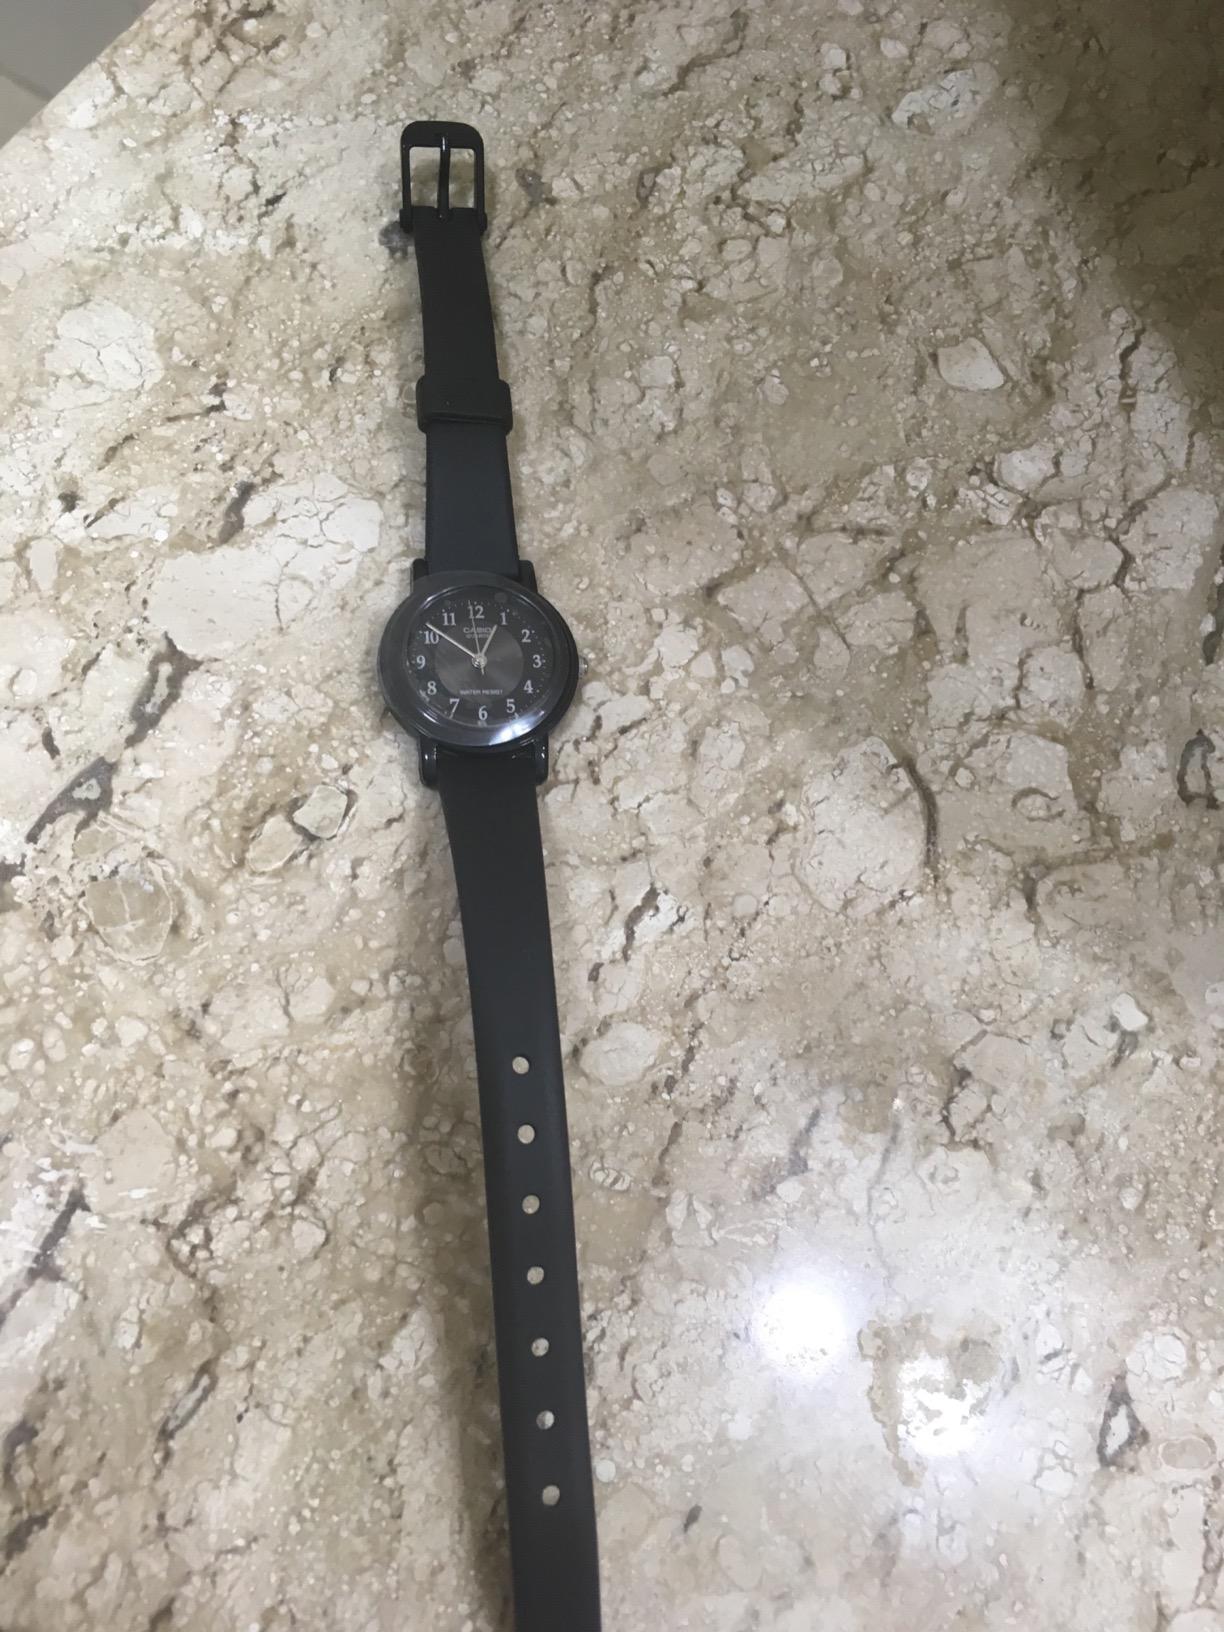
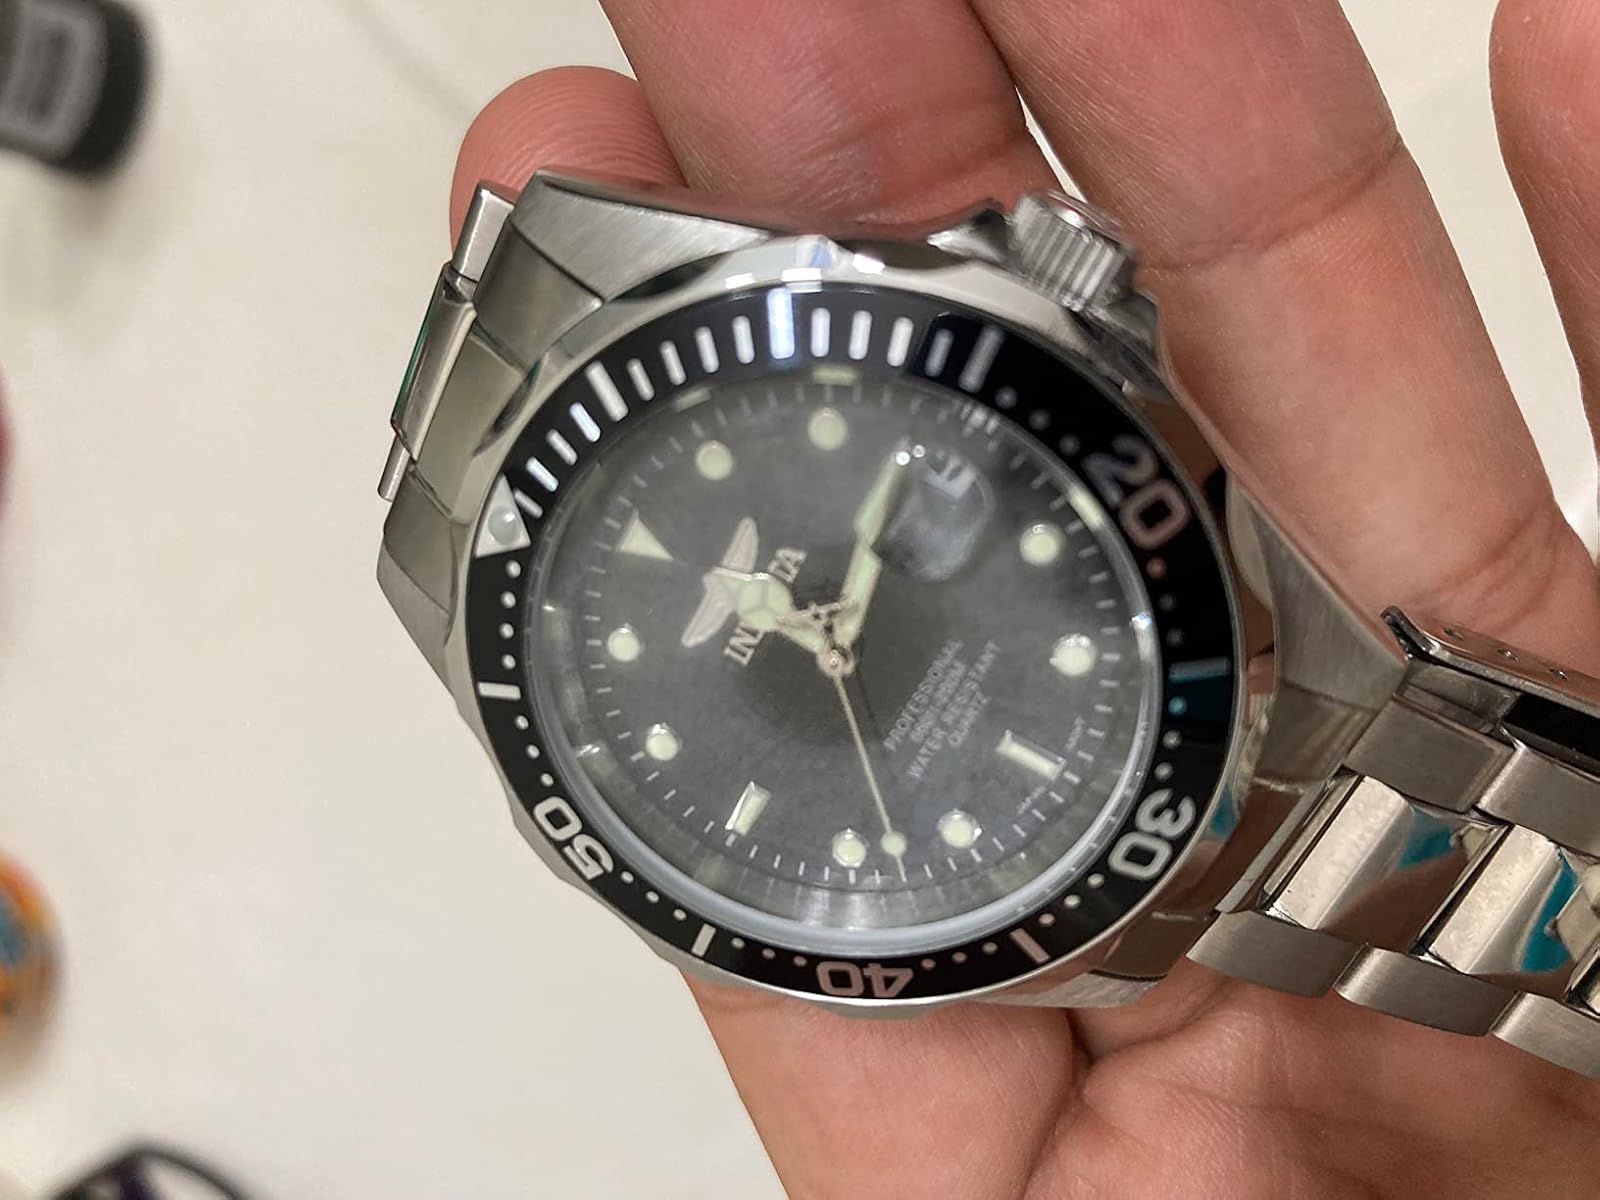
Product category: accessories_watch
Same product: no